Hassan Khomeini

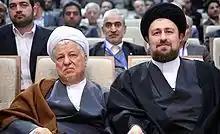
Hassan Khomeini with Akbar Hashemi Rafsanjani

He has been described as having "expressed frustration with some policies of a regime dominated by fundamentalists", such as former President Mahmoud Ahmadinejad. In an interview in February 2008, Khomeini spoke out against military interference in politics. Soon after, in what some observers believe may have been retaliation, an article in a publication tied to President Ahmadinejad accused him of corruption, "claiming that he drove a BMW, backed rich politicians and was indifferent to the suffering of the poor".